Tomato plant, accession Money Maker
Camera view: horizontal (90 deg, fisheye); turntable rotation: 330 degrees
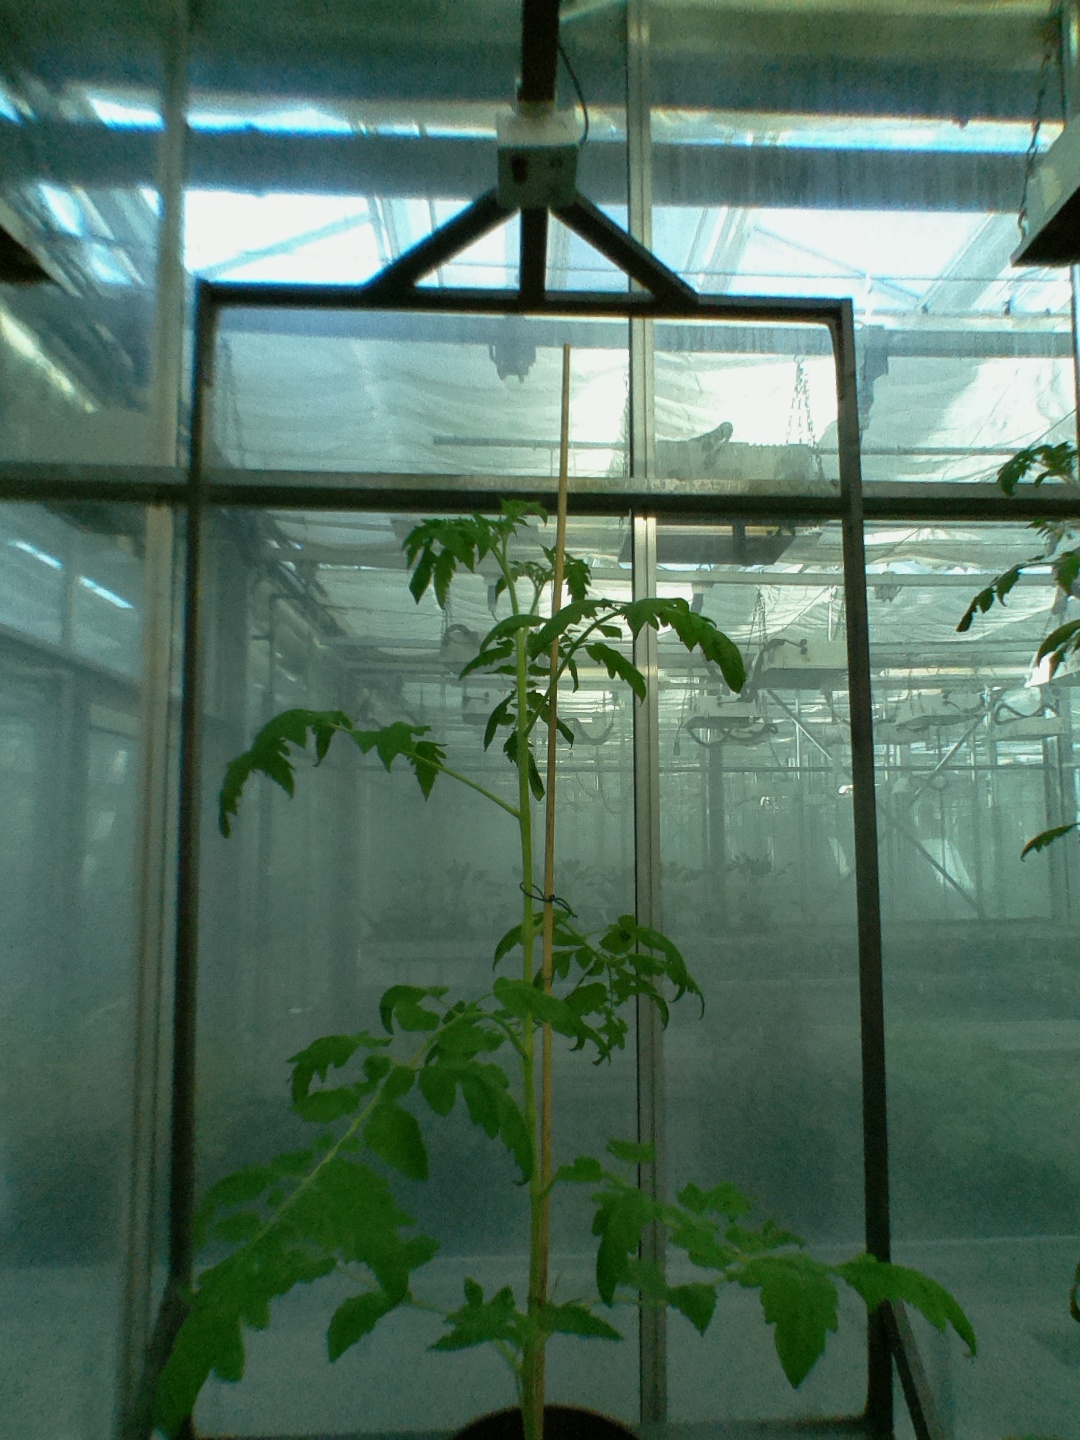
BBCH growth stage 54: 4 inflorescences visible